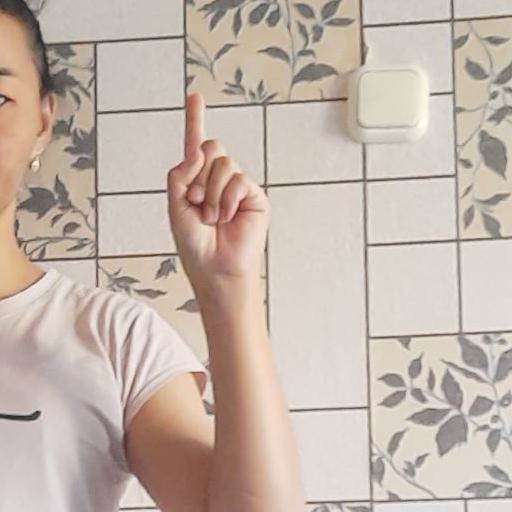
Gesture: one